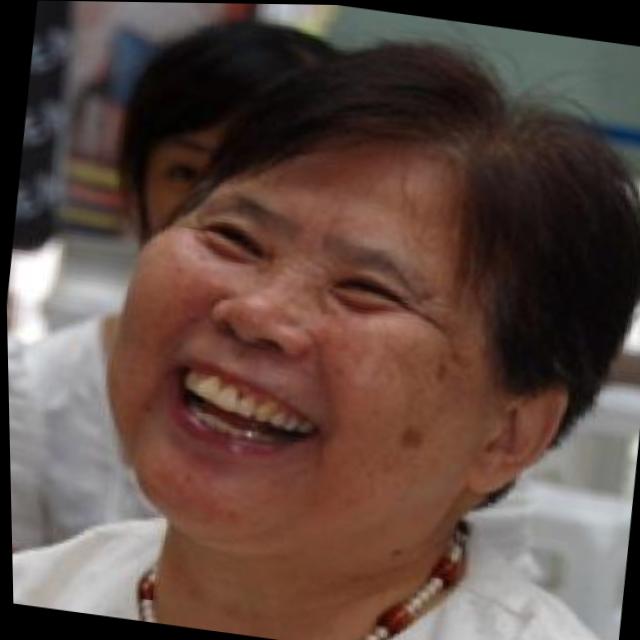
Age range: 65+